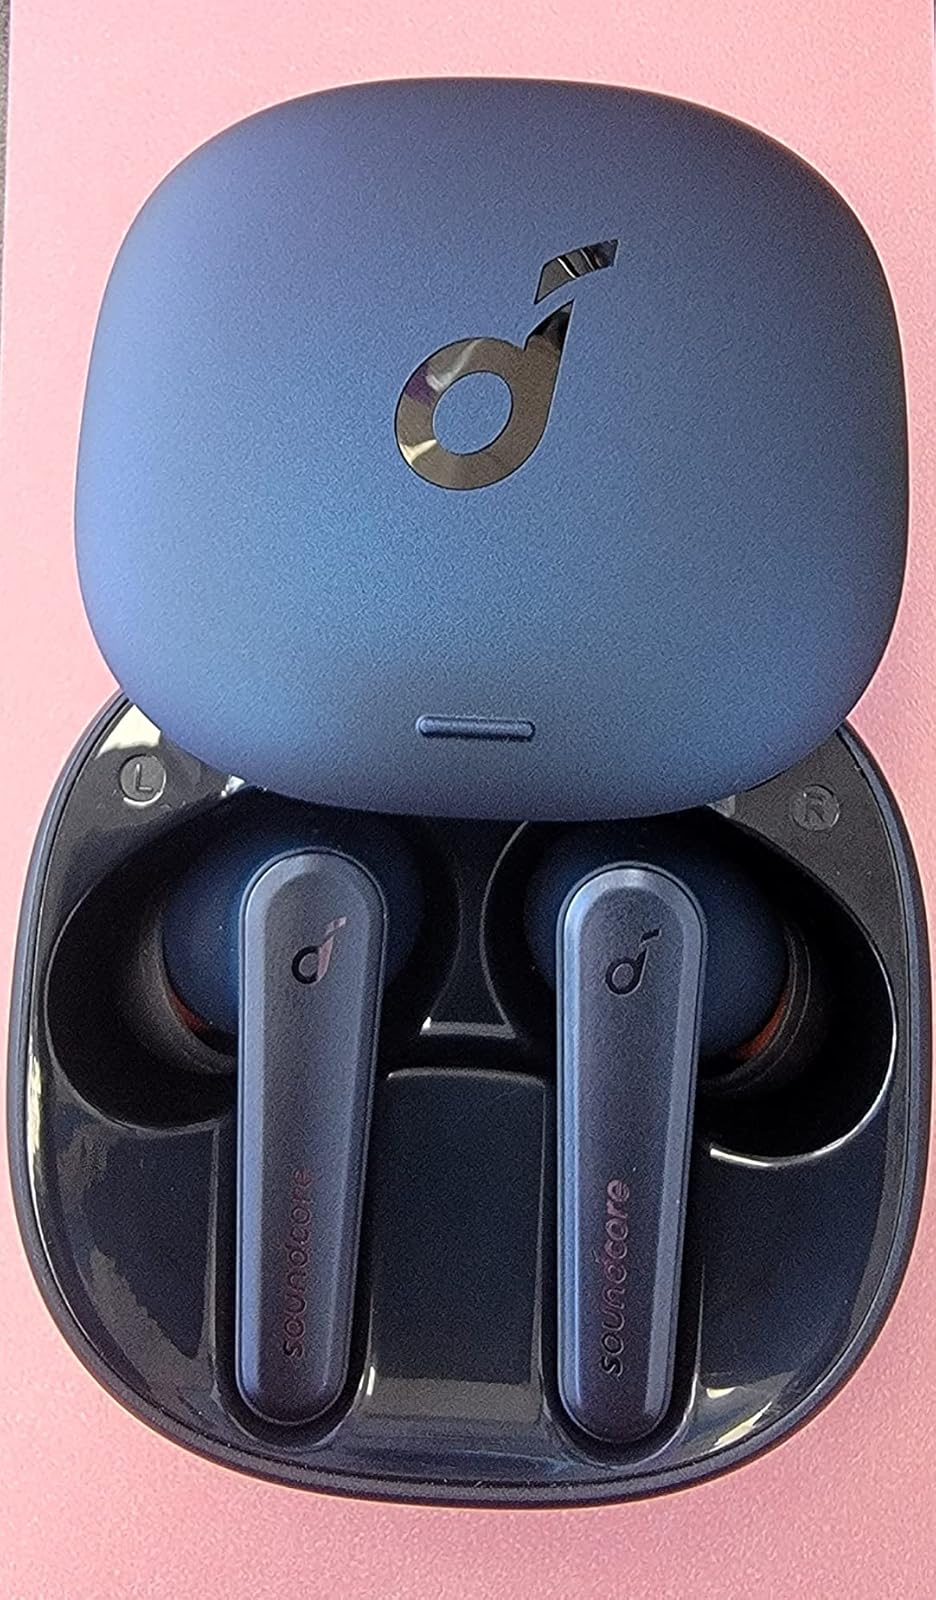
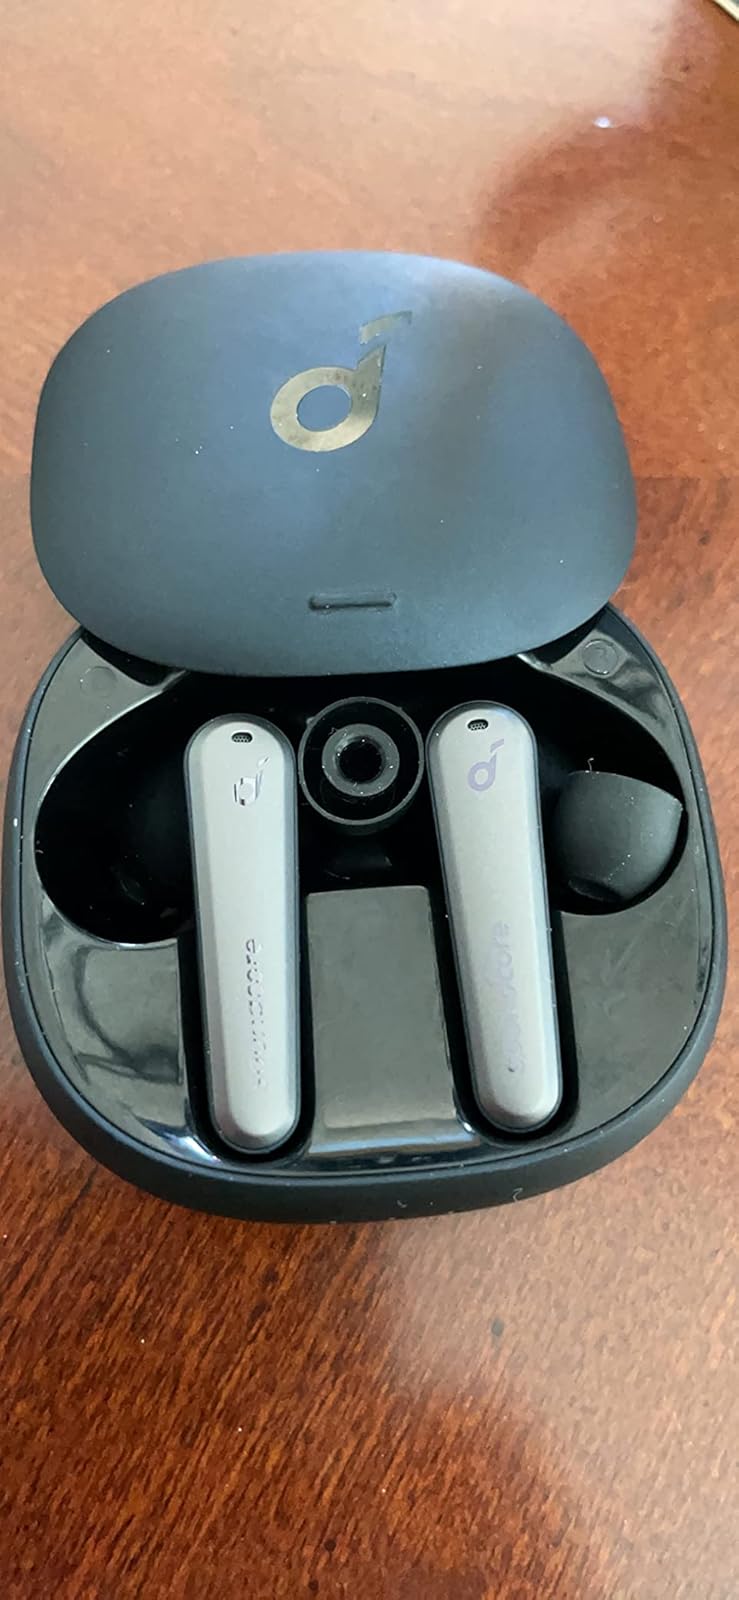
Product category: earbuds
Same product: yes